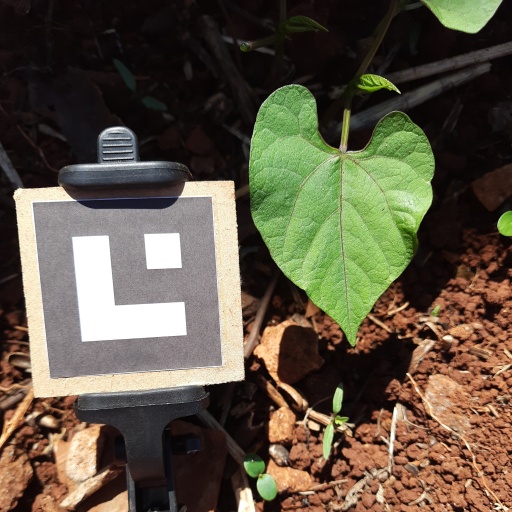
Observations: wavy surface, no eating holes, with soild dust, under sunlight